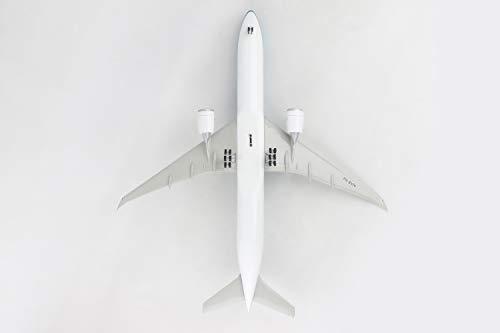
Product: Daron Skymarks KLM 777-300 1/100 with Wood Stand & Gear
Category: Toys & Games | Hobbies | Models & Model Kits | Pre-Built & Diecast Models | Aircraft
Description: Authentic logo and markings.
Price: $322.40
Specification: ASIN:B07TP3CDYC|ShippingWeight:1pounds(Viewshippingratesandpolicies)|DateFirstAvailable:June28,2019